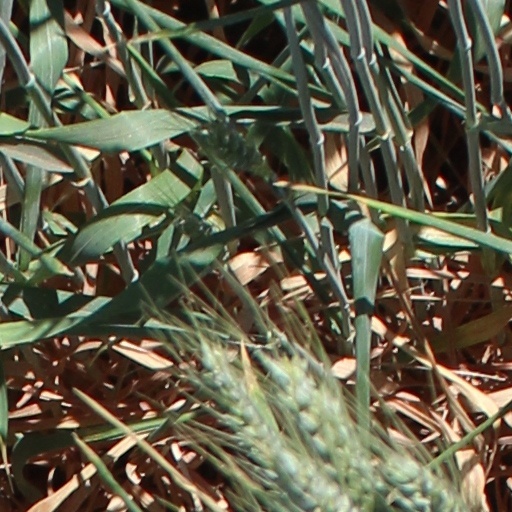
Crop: wheat